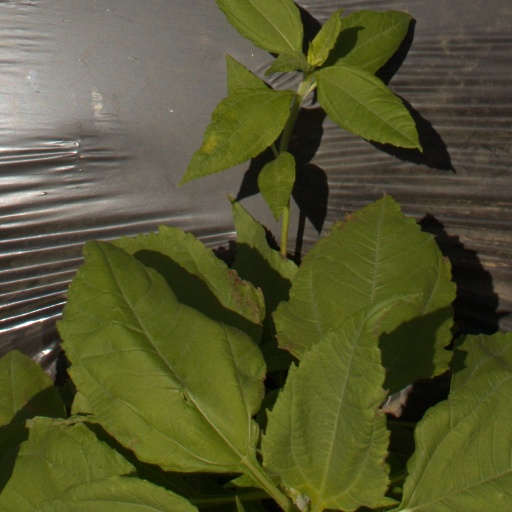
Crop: Jerusalem artichoke